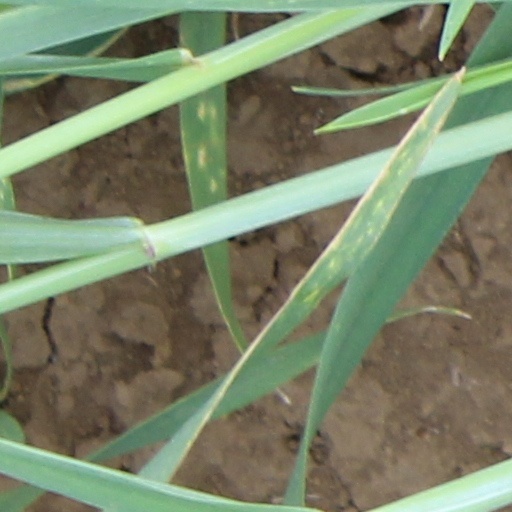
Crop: wheat